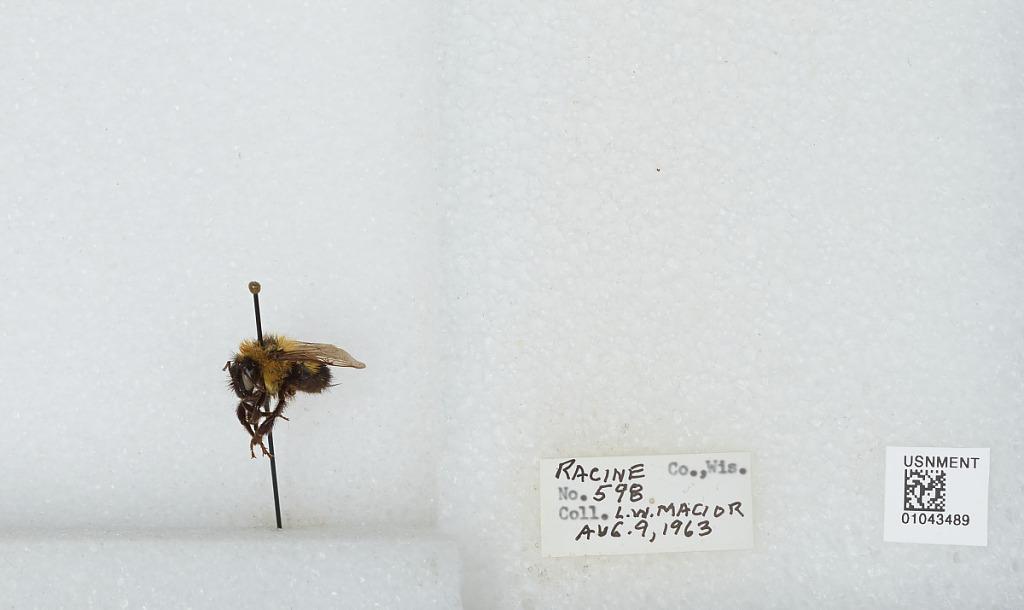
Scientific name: Bombus (Bombus) affinis Cresson
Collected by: L. Macior
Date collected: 1963-8-9
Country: United States
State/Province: Wisconsin
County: Racine
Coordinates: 42.78, -87.76